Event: Ecuador Earthquake
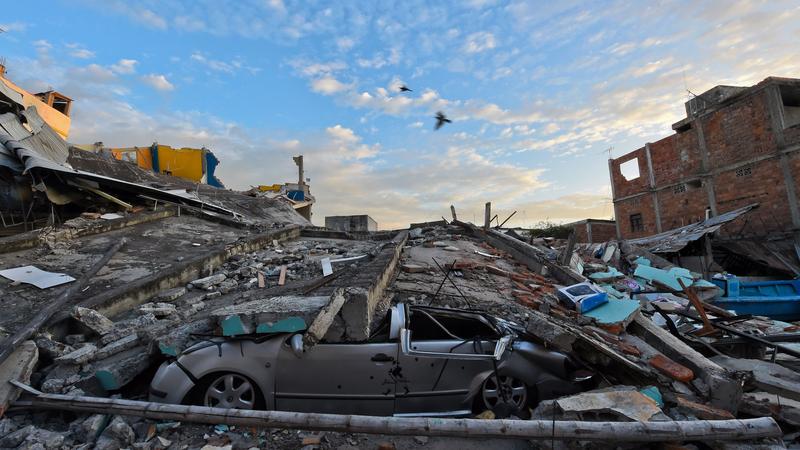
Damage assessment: damage